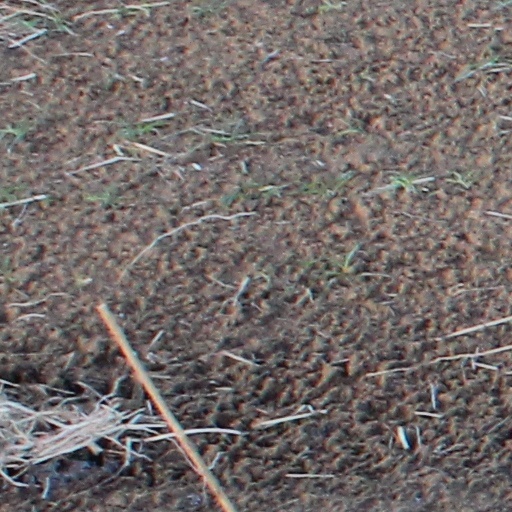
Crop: wheat